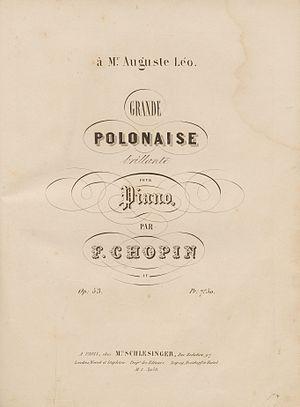
La Polonaise héroïque, opus 53, est une polonaise pour piano de Frédéric Chopin composée en 1842. Ce chef-d'œuvre est l'un des plus célèbres du compositeur polonais et est aujourd'hui un favori du répertoire de piano classique. La pièce exige des compétences exceptionnelles de la part de son interprète et une grande virtuosité pour pouvoir la jouer convenablement. Elle demeure l'une des pièces les plus difficiles dans le répertoire du piano seul.